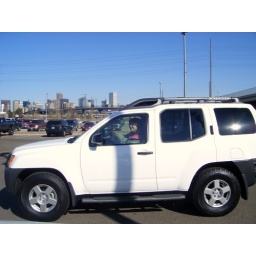
sitting in her new car